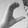
ASL letter: C